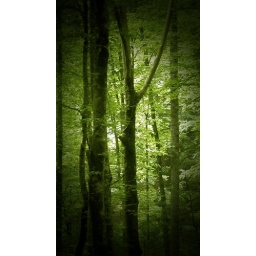
green in the trees